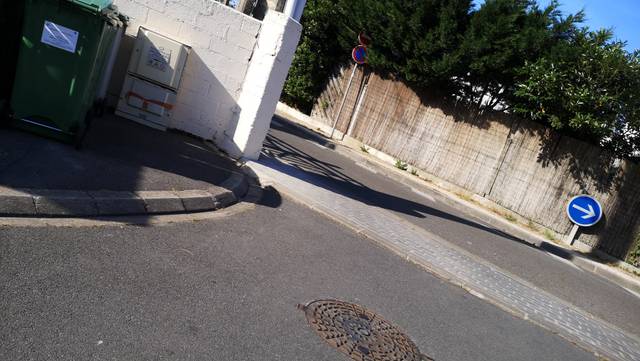
Region: France
Coordinates: 47.892, 1.914